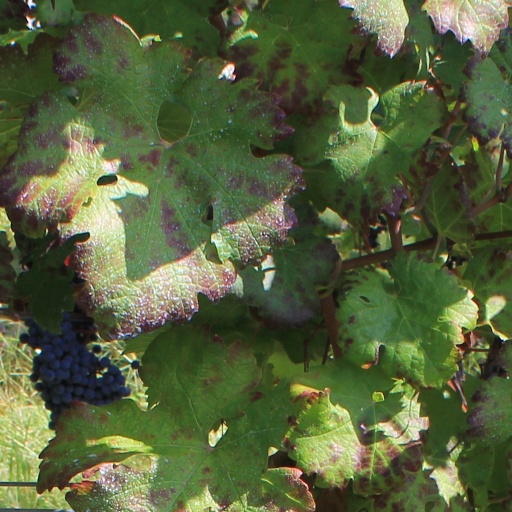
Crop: grape